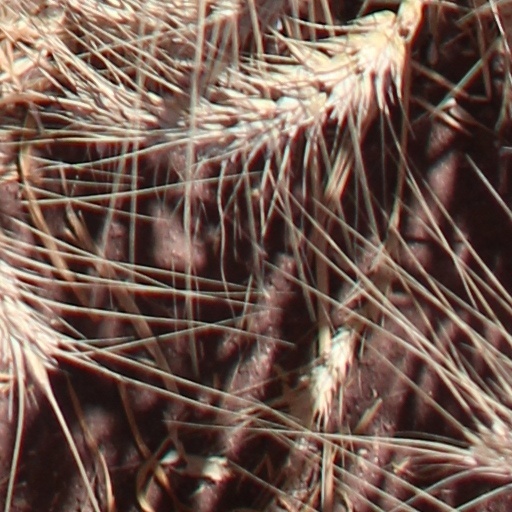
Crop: wheat